Hiroshima Station

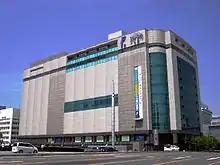
Fukuya Hiroshima Ekimae Store located in front of Hiroshima Station (April 2005)

Chugoku JR bus services are operated between Hiroshima Station at the "Shinkansen entrance" (North side) and next stations via Hiroshima Bus Center.